Half-Life (video game)

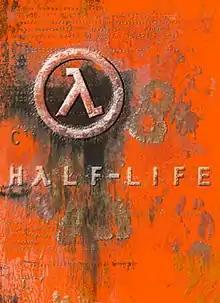
The original North America cover art of the game, for Windows

Half-Life is a 1998 first-person shooter game developed by Valve Corporation and published by Sierra Studios for Microsoft Windows. It was Valve's debut product and the first game in the "Half-Life" series. The player assumes the role of Gordon Freeman, a scientist who must escape from the Black Mesa Research Facility after it is overrun by alien creatures following a disastrous scientific experiment. The gameplay consists of combat, exploration and puzzles.